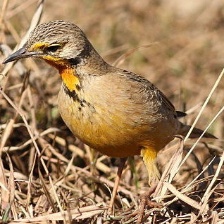
Species: CAPE LONGCLAW
Scientific name: MACRONYX CAPENSIS